Hessian Central State Archives

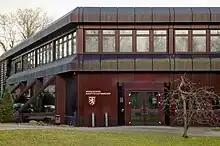
The Hessian State Archives in Wiesbaden

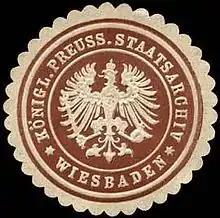
Seal of the Royal Prussian State Archives – Wiesbaden

The Hessian Central State Archives originated as the archives of the counties and principalities held by the House of Nassau. With the entry of the princes of the Nassau-Usingen and Nassau-Weilburg cadet branches to the Confederation of the Rhine in 1806, the Duchy of Nassau was formed, with Wiesbaden serving as its capital. This reordering of the governing structure resulted in a fundamental reorganization of the existing archives as well. The old government archives of Nassau-Usingen, located in Idstein Castle, were given the additional function of the central archives of the duchy, which collected the historical archive holdings of the former principalities of and Nassau-Usingen. It oversaw archives in Weilburg, Dillenburg, and Hachenburg. The archives of over twenty spiritual and secular territories formally belonging to the principalities of Nassau, which had been dissolved by the Imperial Recess of 1803, were transferred to the new central archives.